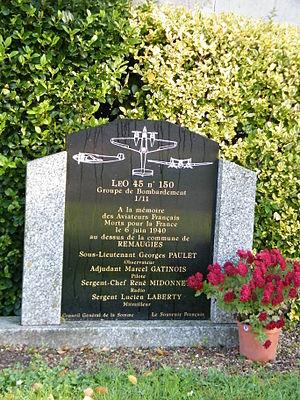
Stèle des aviateurs abattus le 6 juin 1940.
La liste des mémoriaux et cimetières militaires du département de la Somme répertorie les cimetières militaires, les mémoriaux ainsi que les stèles, plaques commémoratives et autres monuments qui honorent la mémoire des morts aux combats, des victimes de bombardements ou d’exactions de l'ennemi ainsi que celle de personnels de santé, de chefs militaires ou politiques pendant :
Remaugies est une commune française située dans le département de la Somme, en région Hauts-de-France.